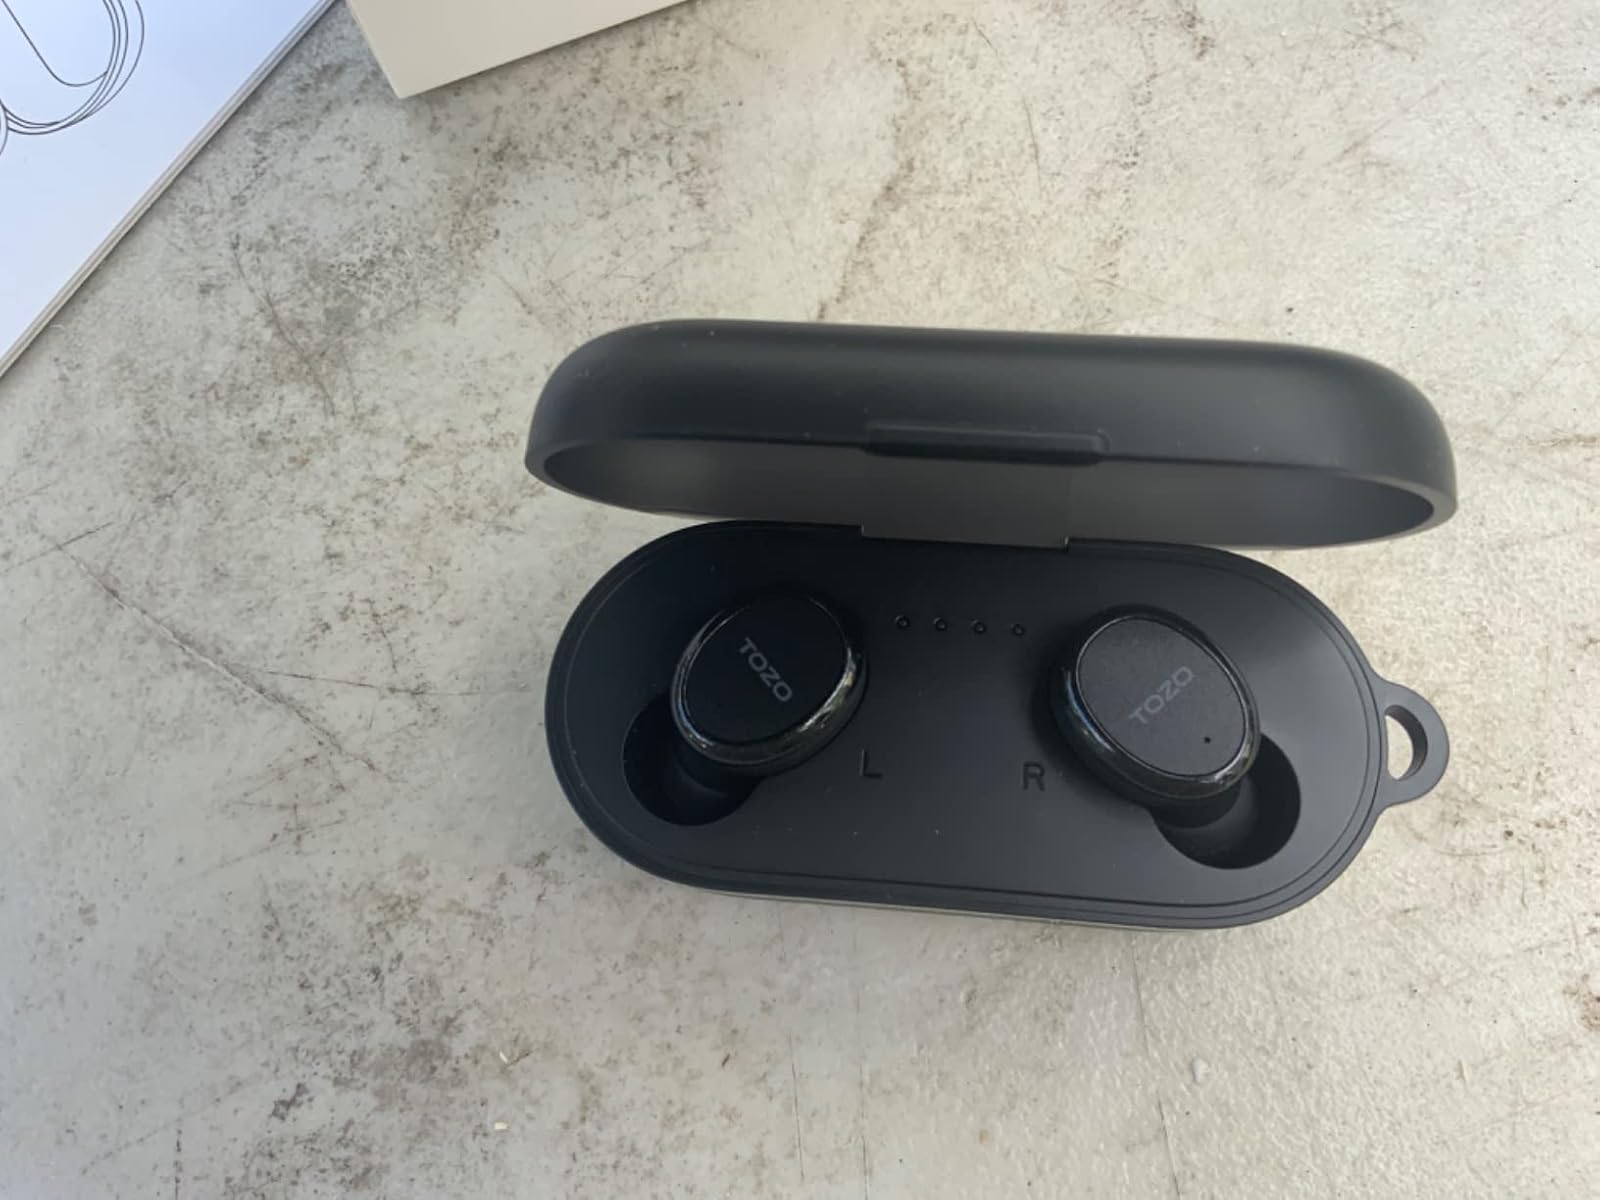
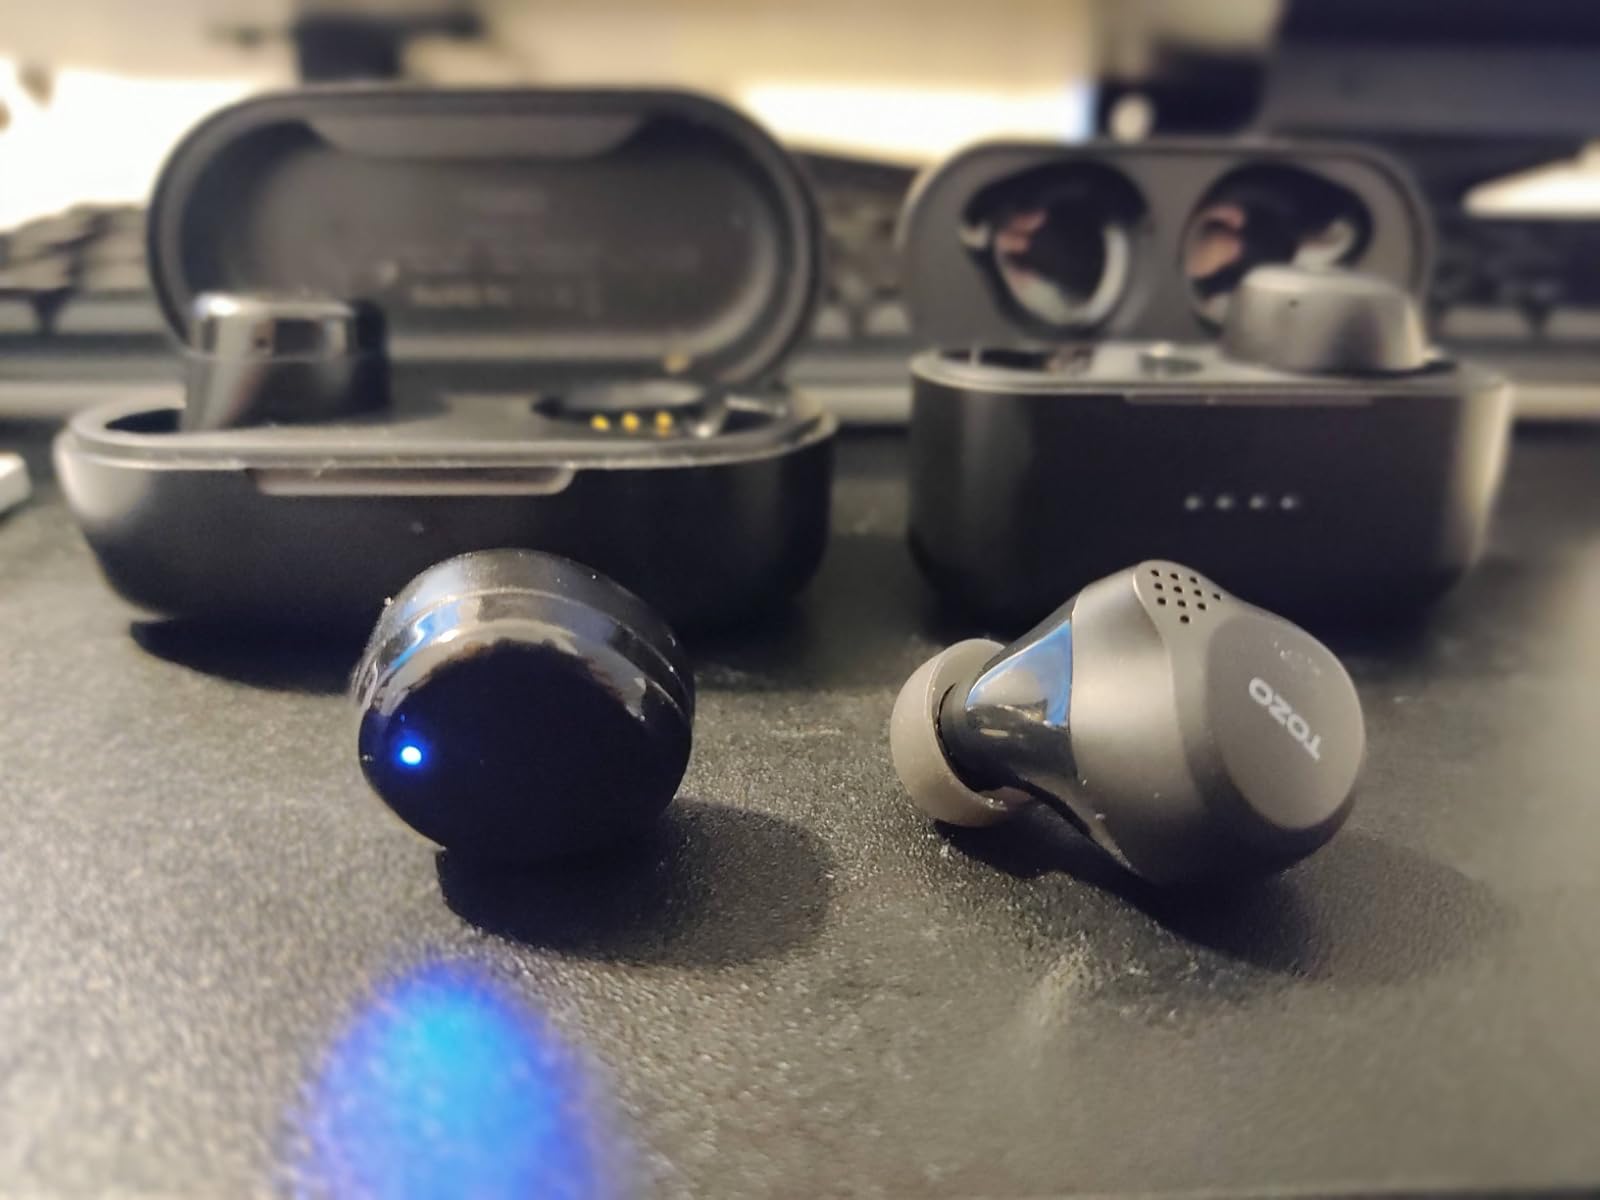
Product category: earbuds
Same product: no